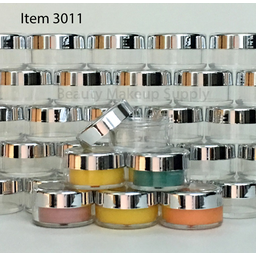
Label: glass